Lafayette Cemetery

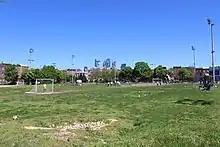
The former location of Lafayette Cemetery was repurposed as the Capitolo Playground

The former location of Lafayette Cemetery is used by the city of Philadelphia as the Capitolo Playground.